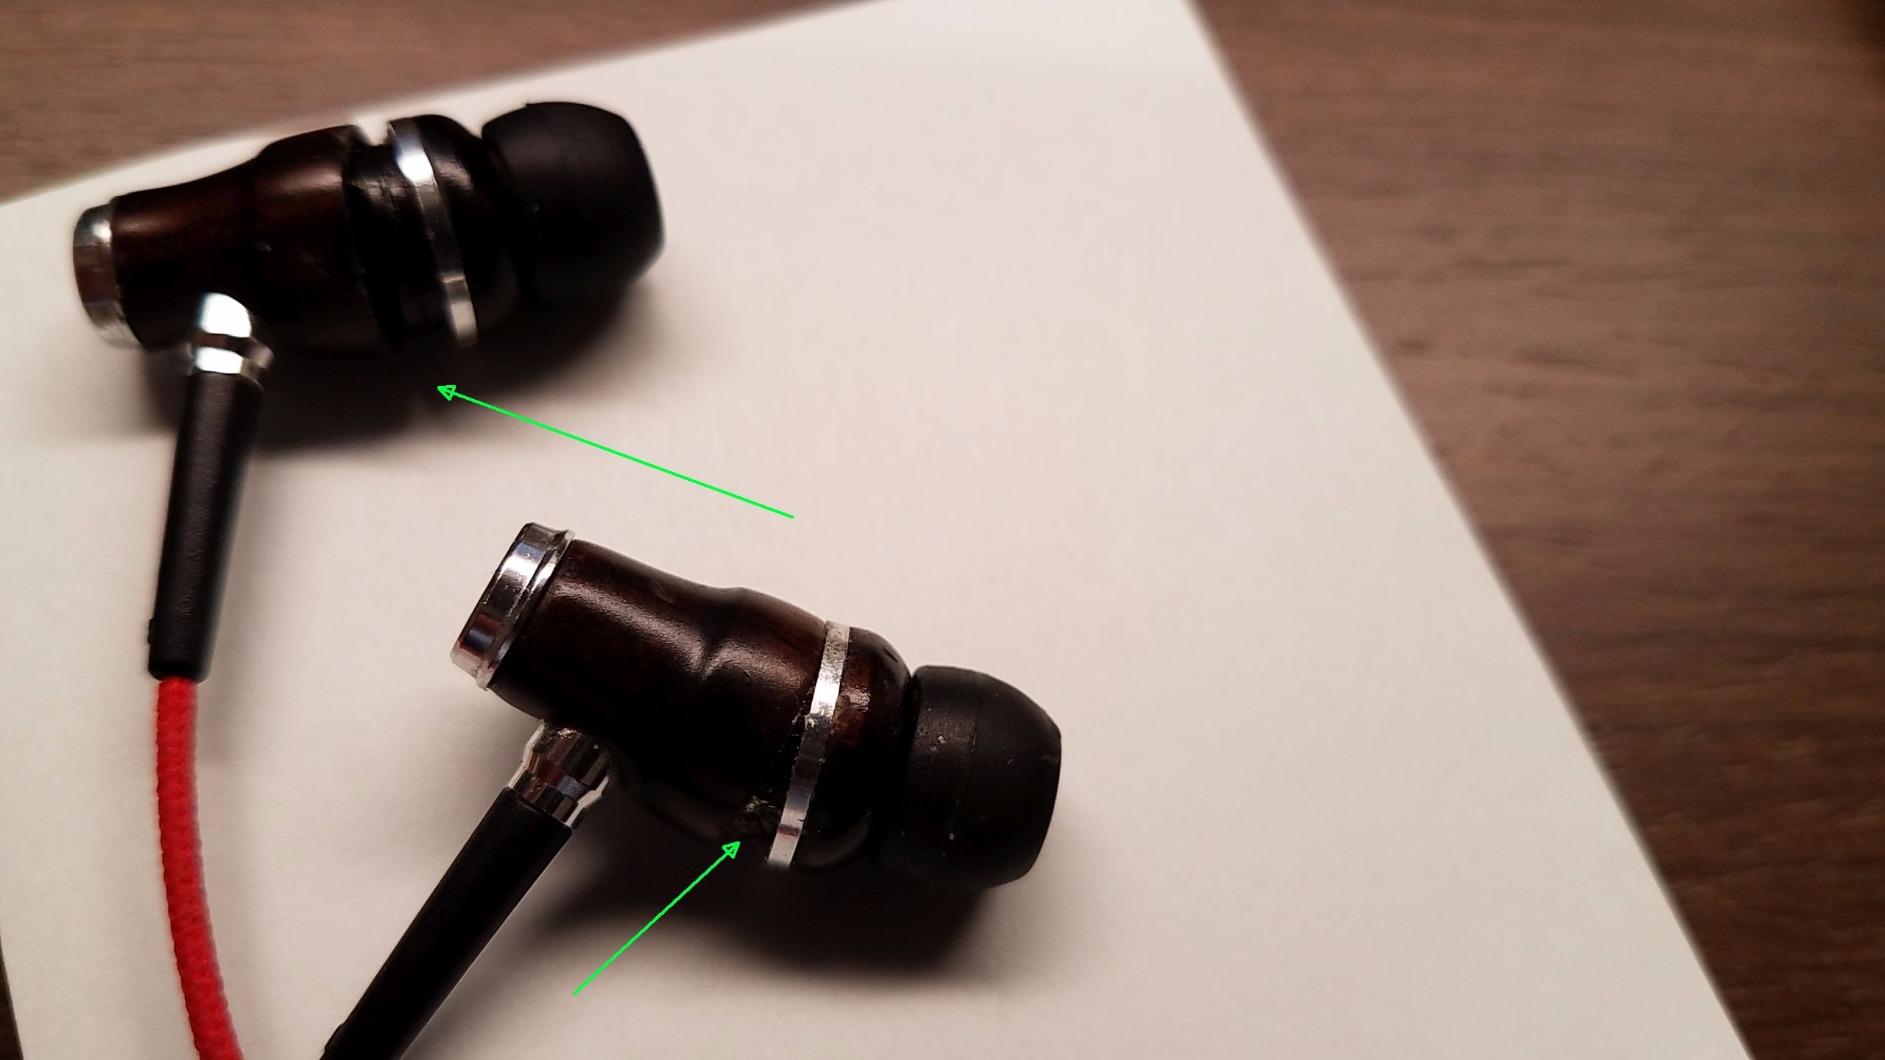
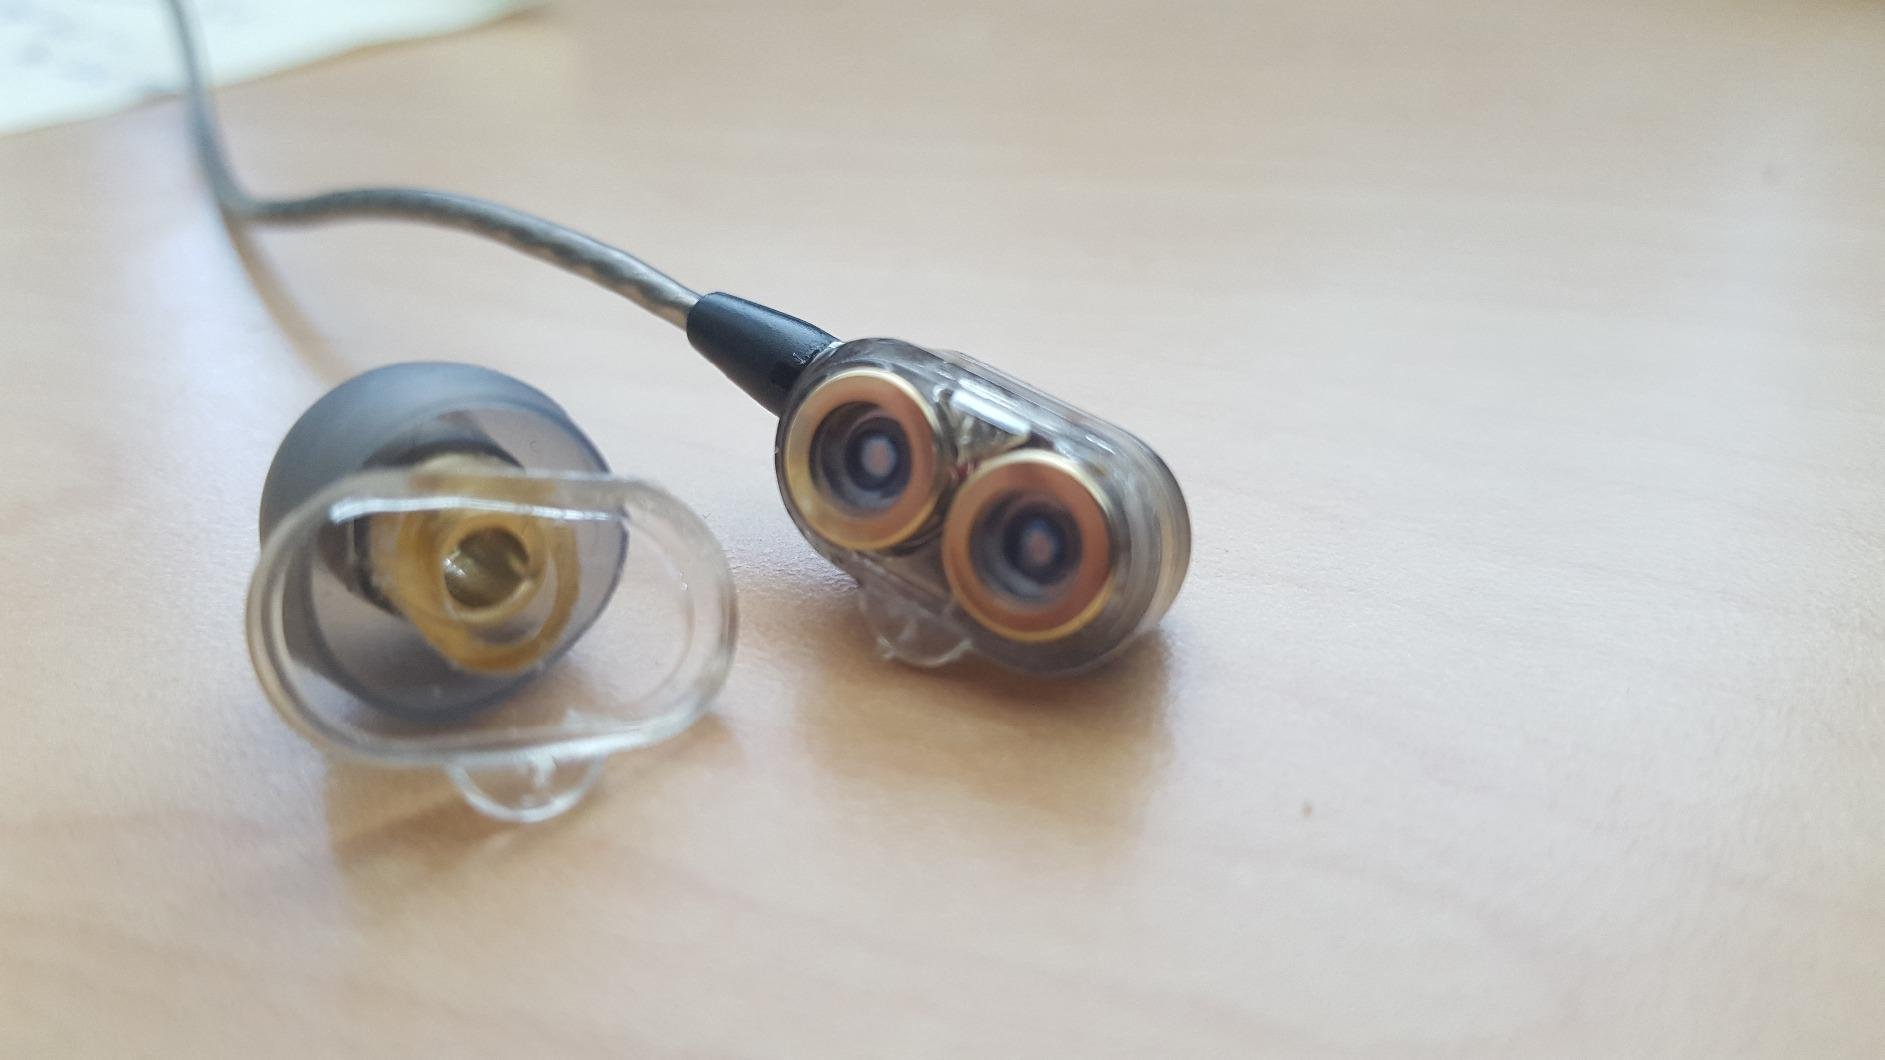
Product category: headphones
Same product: no